Sky position (RA, Dec in degrees): 352.713, 1.117
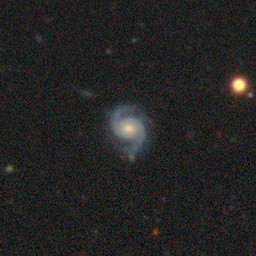
Galaxy morphology: Unbarred Loose Spiral Galaxies